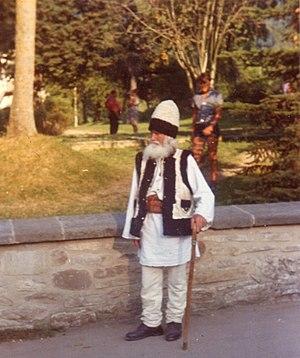
La Moldavie, en forme longue république de Moldavie ou république de Moldova, en roumain Moldova et Republica Moldova, est un pays enclavé d'Europe orientale situé entre la Roumanie et l'Ukraine, englobant des parties des régions historiques de Bessarabie et de Podolie méridionale. Sa capitale est Chișinău.
Les Moldaves sont, en droit international, les citoyens de la république de Moldavie, quelles que soient leurs langues, traditions, croyances et origines.
Le terme Roumains a plusieurs acceptions. Il peut désigner les citoyens de la Roumanie et eux seuls, quelles que soient leurs langues ou leur cultures. Le terme peut aussi désigner les Roumains au sens d'ethnie, qu'ils vivent en Roumanie, en Moldavie, dans d'autres pays ou qu'ils fassent partie de la diaspora. Les Roumains au sens d'ethnie, ainsi que les différentes minorités nationales, sont donc considérés comme des Roumains selon la définition considérée.